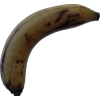
Label: banana